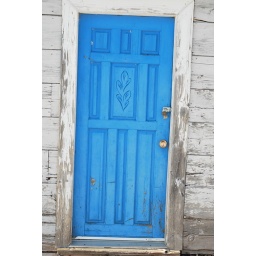
Colourful door on the old office building at the government dock in Callander.